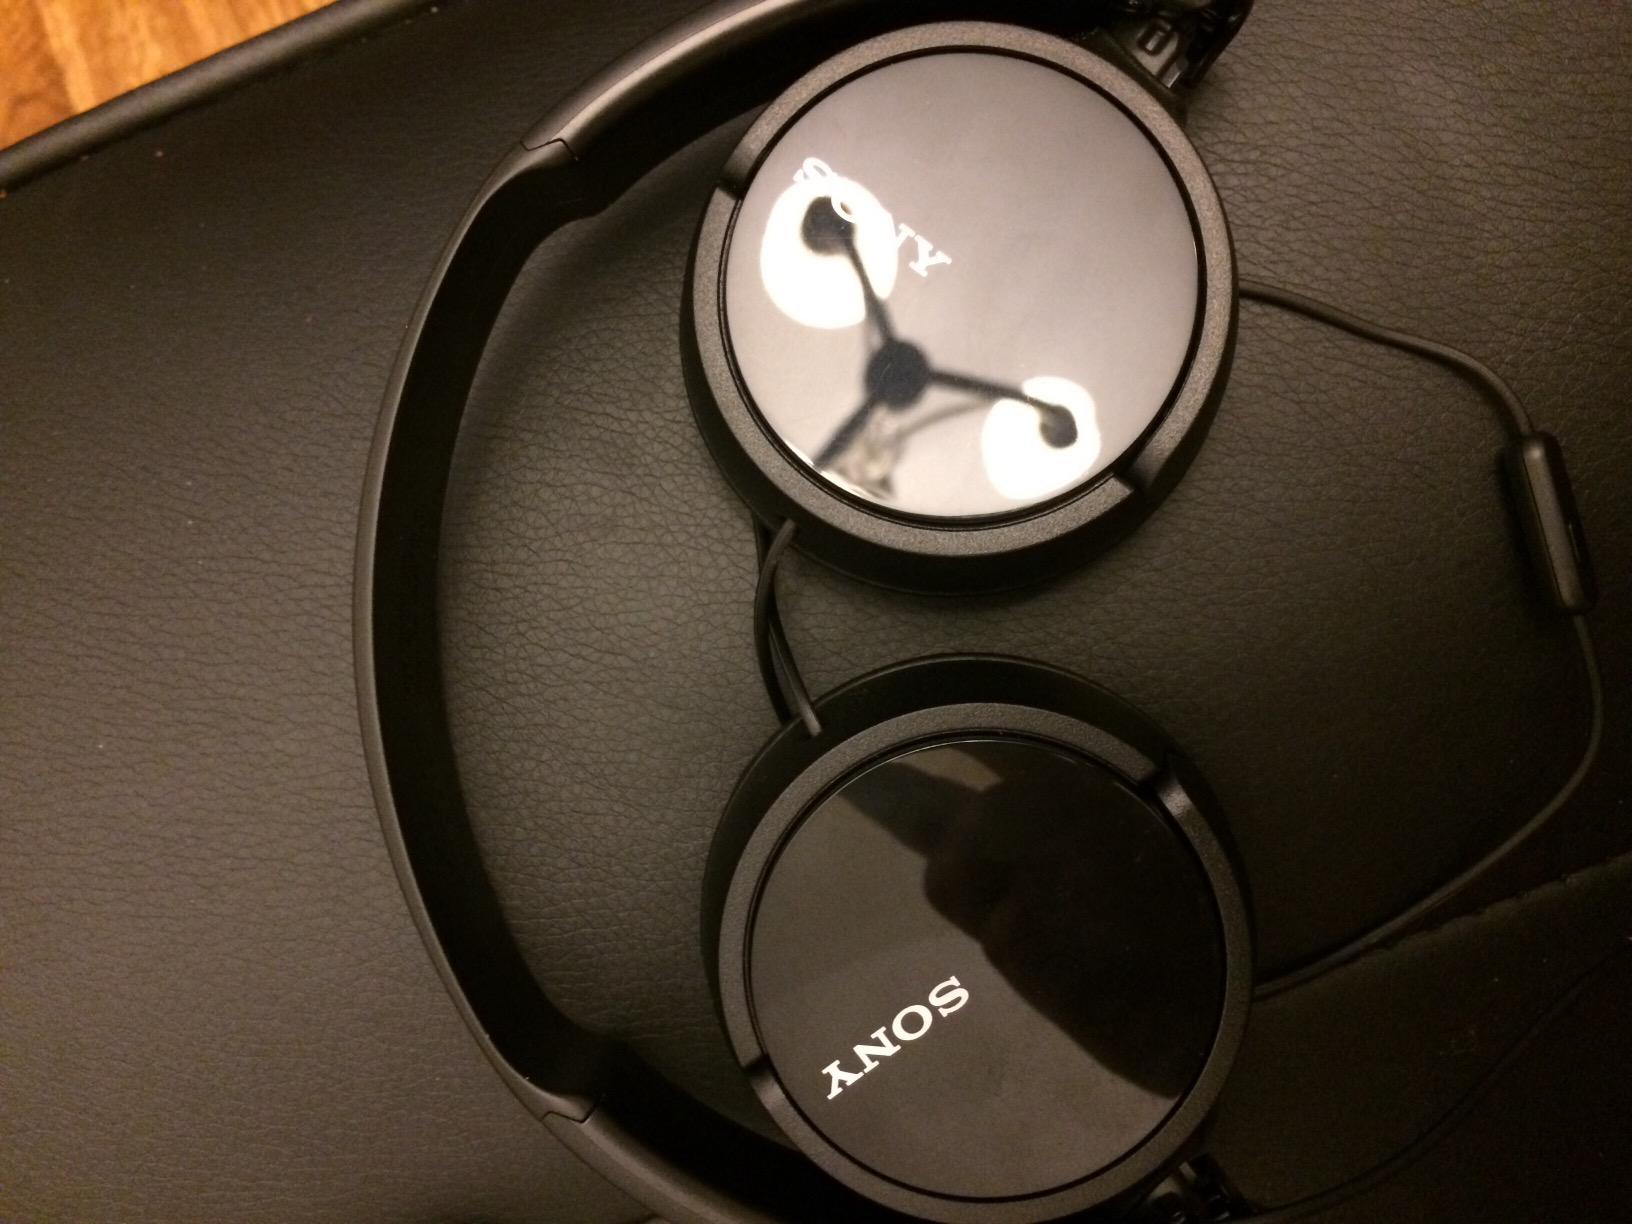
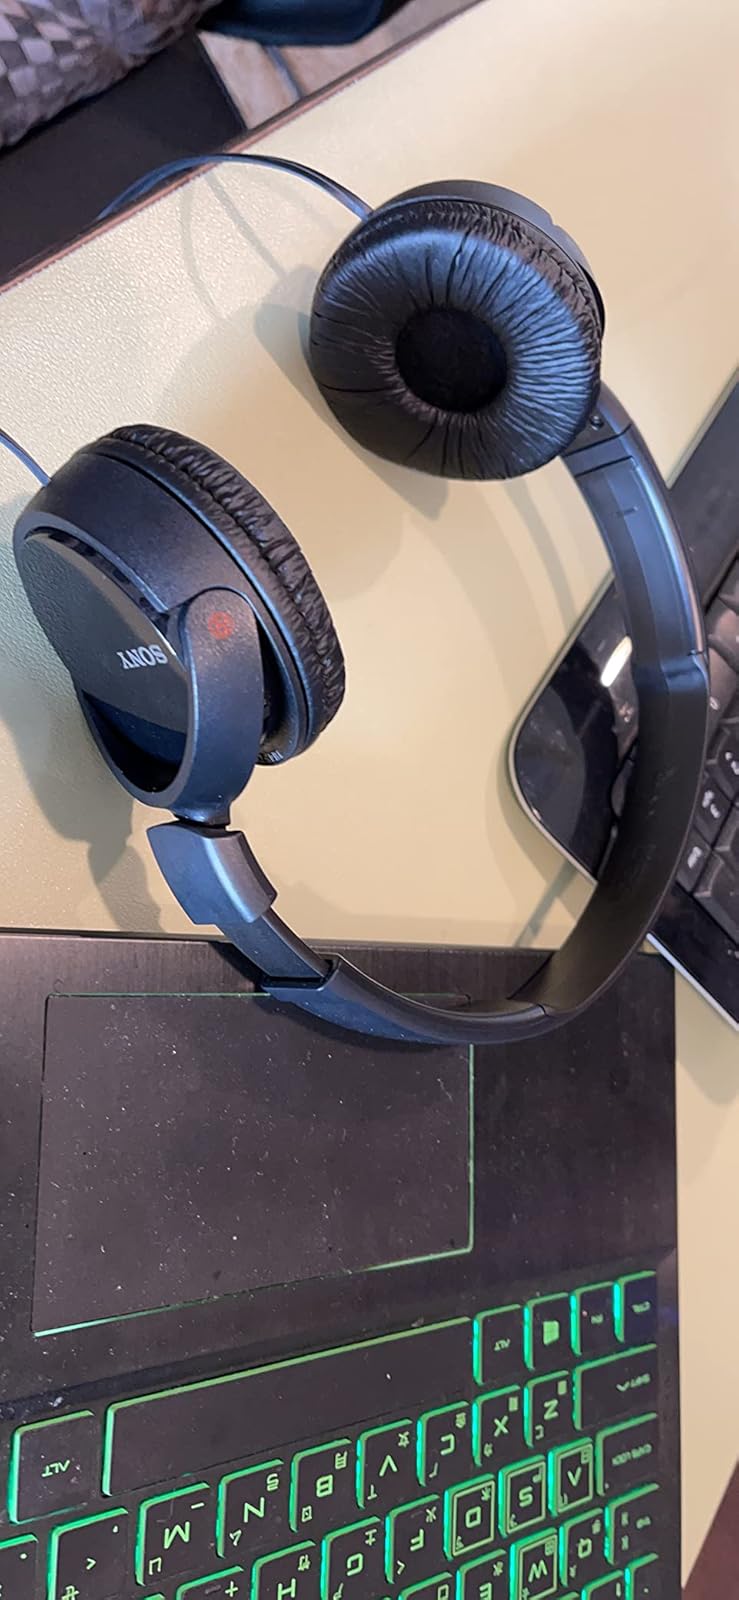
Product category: headphones
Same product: no